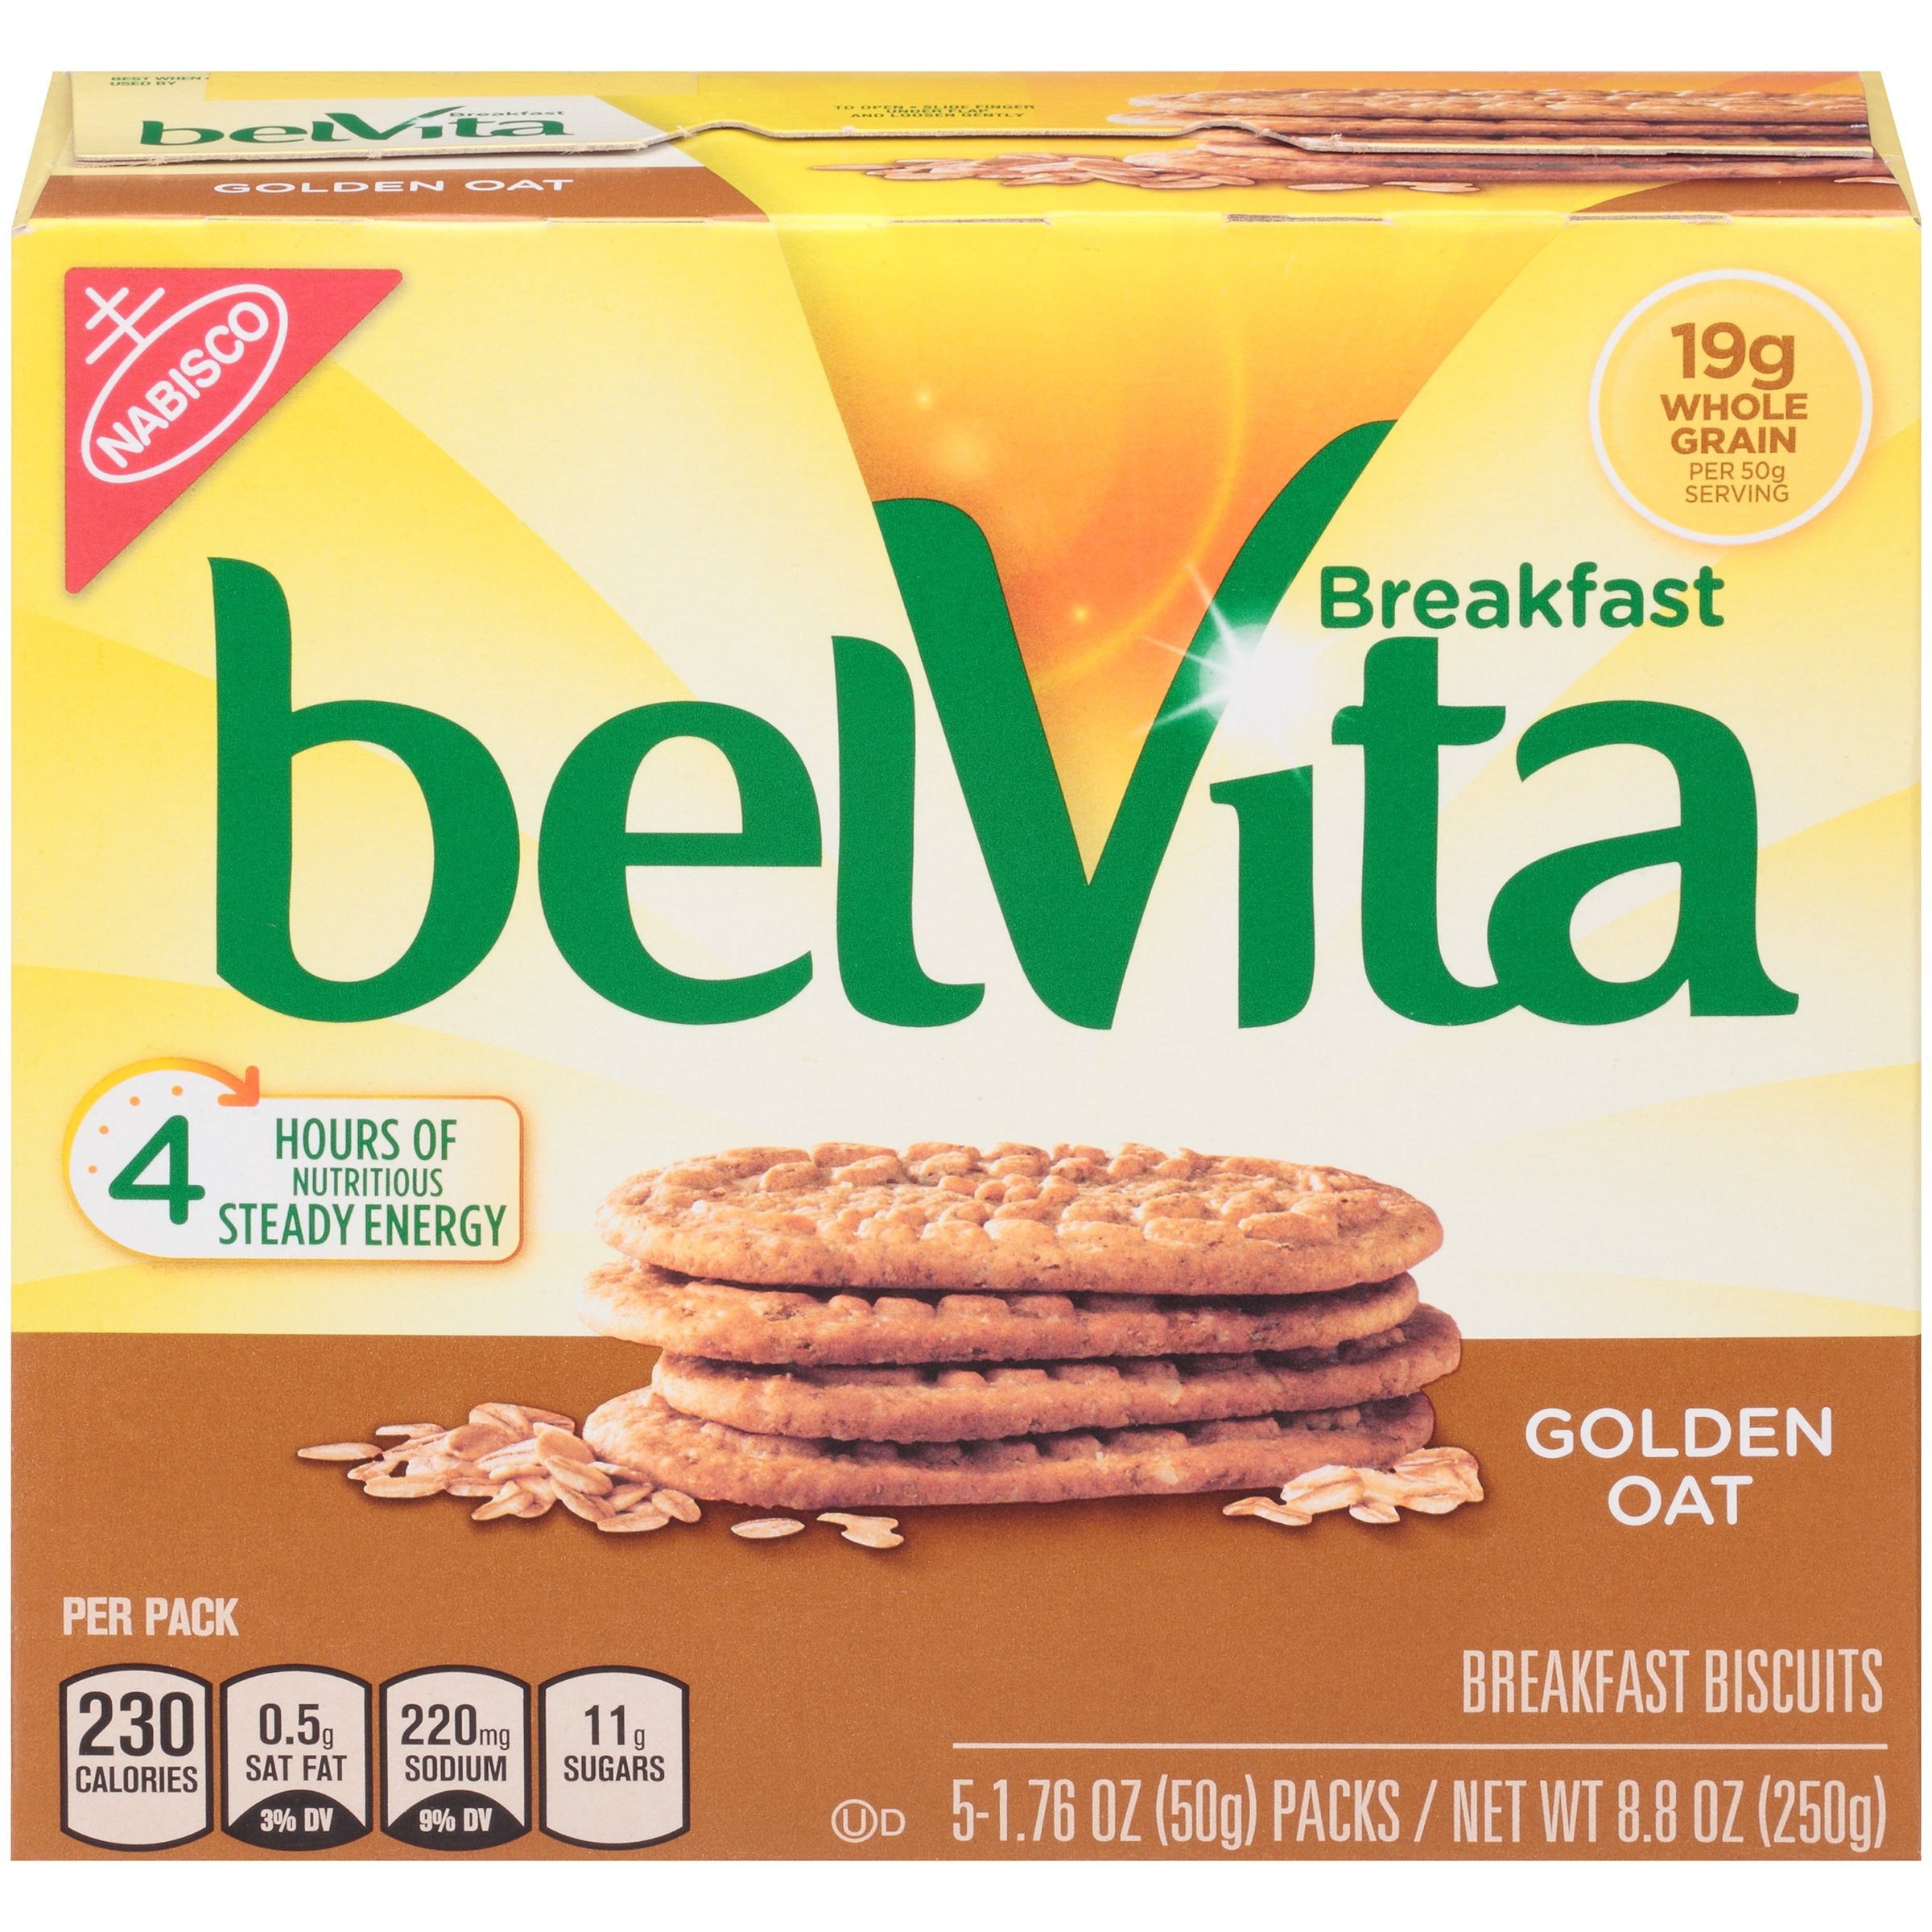
Item Name: belVita Breakfast Biscuits, Golden Oat, 8.8 Ounce (Pack of 3)
Bullet Point 1: 3 boxes each containing 5 - 1.76 oz (50 g) packs / Net WT 8.8 oz (400g)
Bullet Point 2: belVita Golden Oat Breakfast Biscuits are simple, crunchy biscuits made from wholesome, fine ingredients like rolled oats
Bullet Point 3: Specially baked to release 4 hours of nutritious steady energy to fuel you all morning long and portioned in convenient, individual packs to help you grab a breakfast option no matter what the morning brings
Bullet Point 4: Made with 19g of delicious whole-grain, 3g of fiber, and B vitamins per 50g serving
Bullet Point 5: No high-fructose corn syrup, no partially hydrogenated oils, and no artificial flavors or sweeteners
Value: 26.4
Unit: Ounce

Price: 5.14